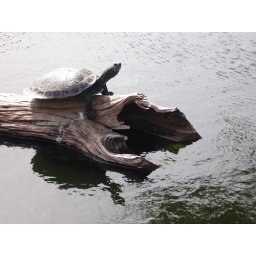
a turtle in the monkey habitat 2